Yukon Flight

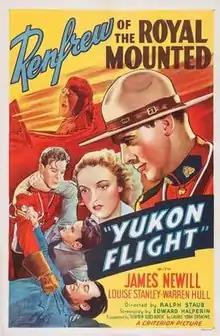
Film poster

Yukon Flight (also known as Renfrew of the Royal Mounted in Yukon Flight) is a 1940 American Western film directed by Ralph Staub and starring James Newill, Louise Stanley, Dave O'Brien and William Pawley. Released by Monogram Pictures, the film uses a musical/action formula, similar to the format of the "singing cowboy" films of the era.